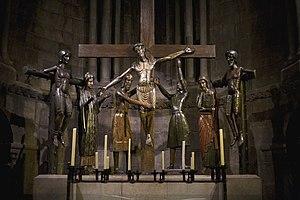
L'art roman s'est développé sans frontières aux XIᵉ et XIIᵉ siècles à travers l'Europe centrale et occidentale, de la Pologne au Portugal et de la Scandinavie à la Sicile. Malgré sa large expansion, c'est un art très homogène, raison pour laquelle il a été considéré comme le premier style médiéval européen complètement épanoui. En dépit de ce consensus, et comme il est advenu avec les langues romanes, différentes écoles nationales sont apparues, comme la catalane, étroitement liée à celle de la Lombardie. Son nom, passé dans l'usage courant seulement à partir de 1835, révèle qu’il puise ses origines dans la tradition romaine, dont il s'inspire tant en architecture qu'en sculpture, et même en peinture, dans ce dernier cas au travers de l'influence byzantine, très forte dans le Nord de l'Italie.